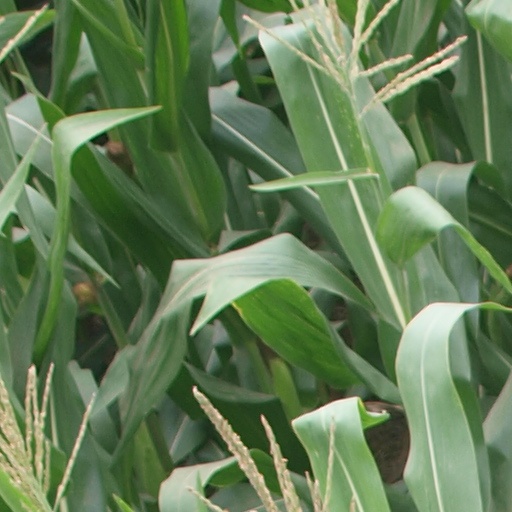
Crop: maize; corn